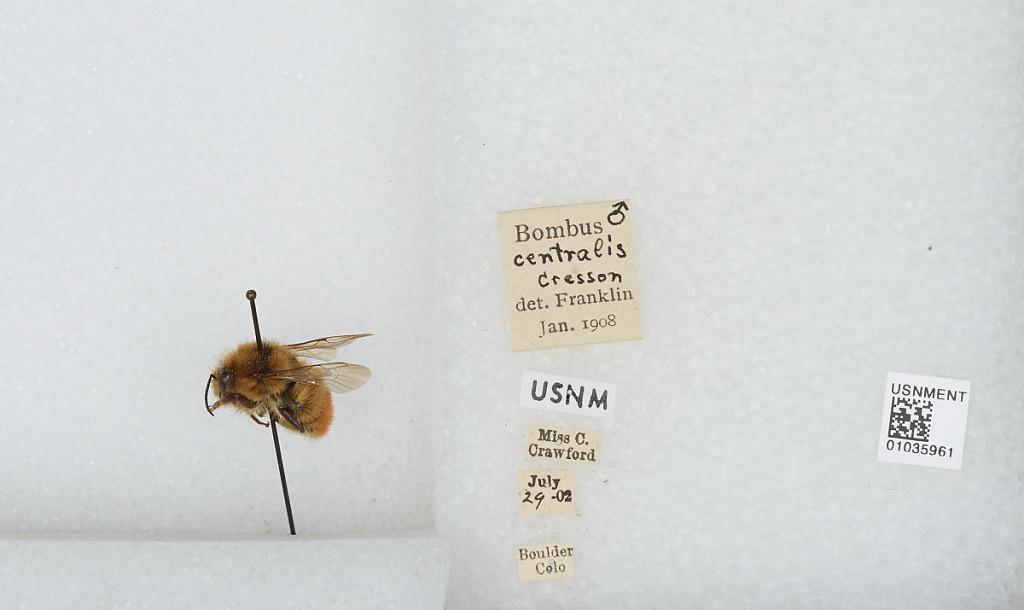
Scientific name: Bombus (Alpinobombus) neoboreus Sladen
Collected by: C. Crawford
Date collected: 1902-7-29
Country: United States
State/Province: Colorado
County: Boulder
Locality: Boulder
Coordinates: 40.015, -105.27
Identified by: Franklin